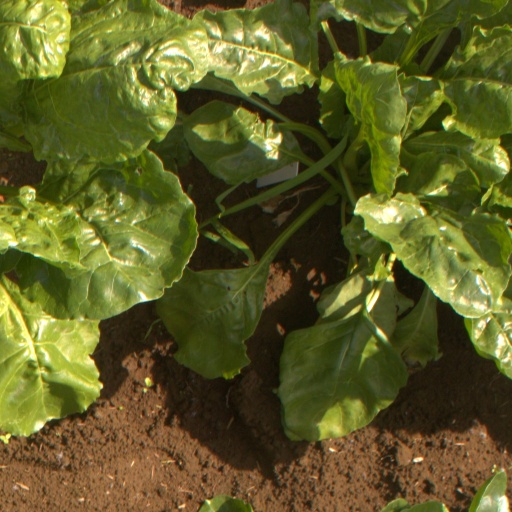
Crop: sugar beet